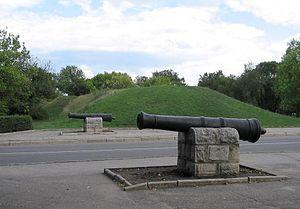
Ivan Fiodorovitch Glebov. Né le 20 février 1707. Décédé le 13 juin 1774. Commandant, général en chef de l'Empire russe, sénateur, gouverneur général de Kiev, gouverneur général de Saint-Pétersbourg. Propriétaire du domaine de Znamenskoïe-Raiok.